Madhu Pandit Dasa

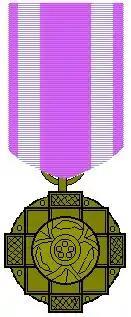
Padma Shri Award

(The award has been conferred in recognition of the distinguished service rendered by Akshaya Patra Foundation for the children of India.)